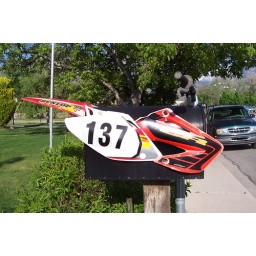
Mail box of bike fan in Orem